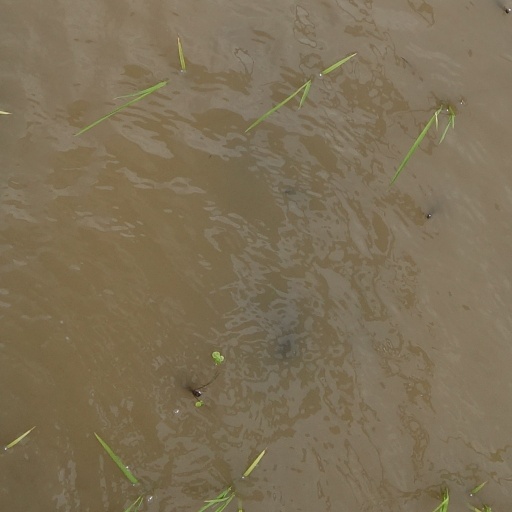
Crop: rice